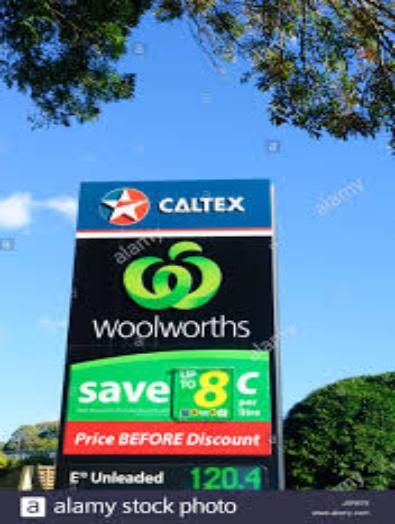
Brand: caltex woolworths
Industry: Others